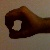
The image shows a hand gesture representing the number 0 in Indian Sign Language.